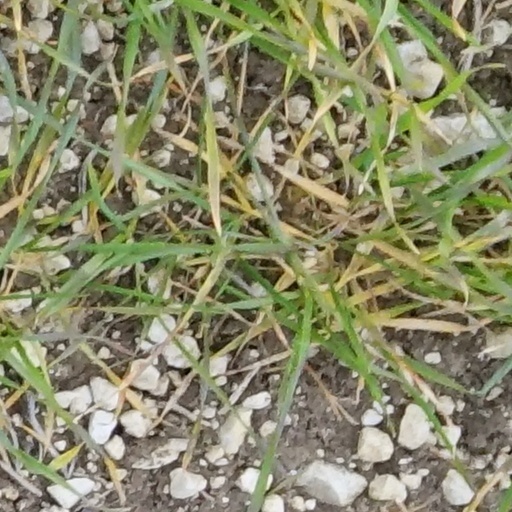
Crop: wheat